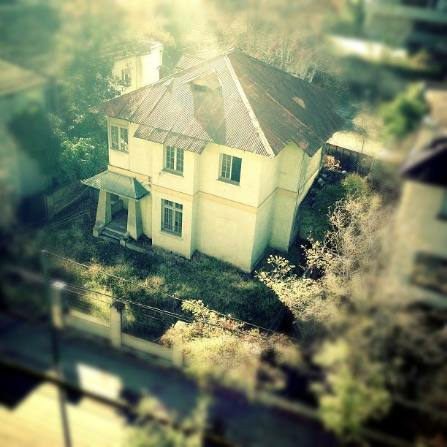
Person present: No